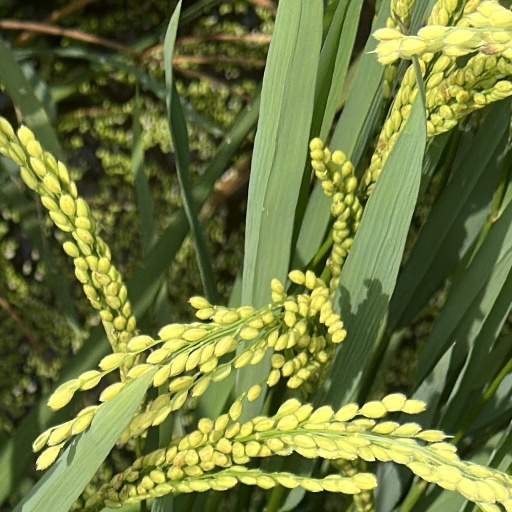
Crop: rice